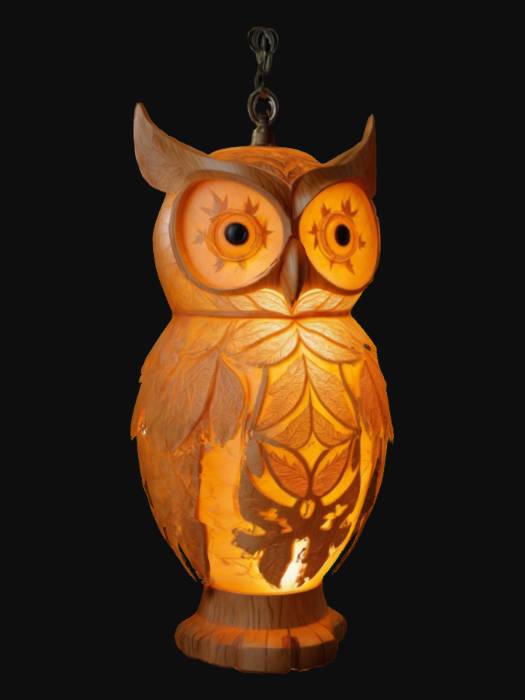
미적 점수 (1~10점): 7